Describe the emotion expressed in this image:  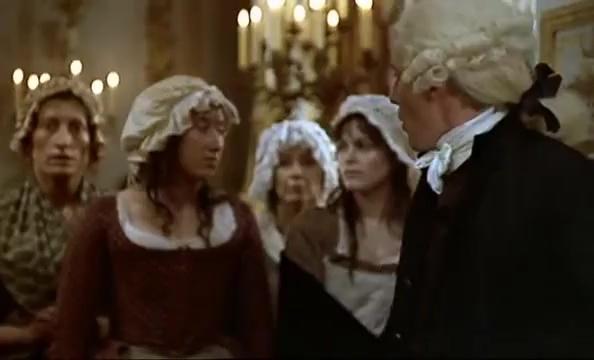
This person displays Pain, valence and arousal with low intensity.